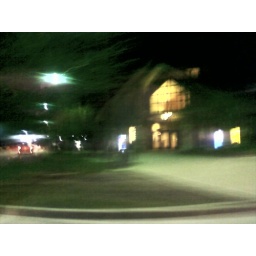
my supply team in IN didnt buy red bull